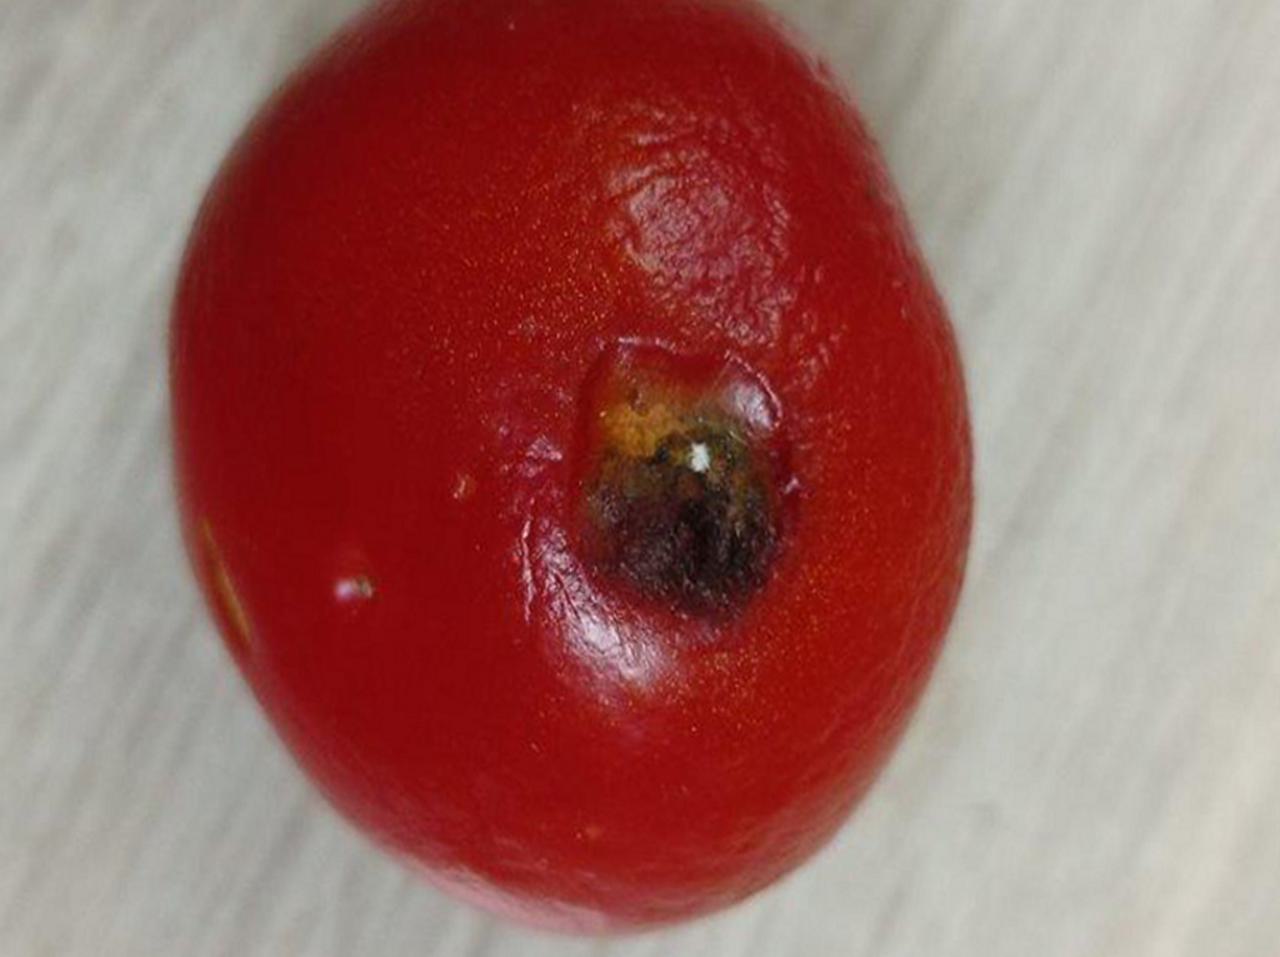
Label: Rotten